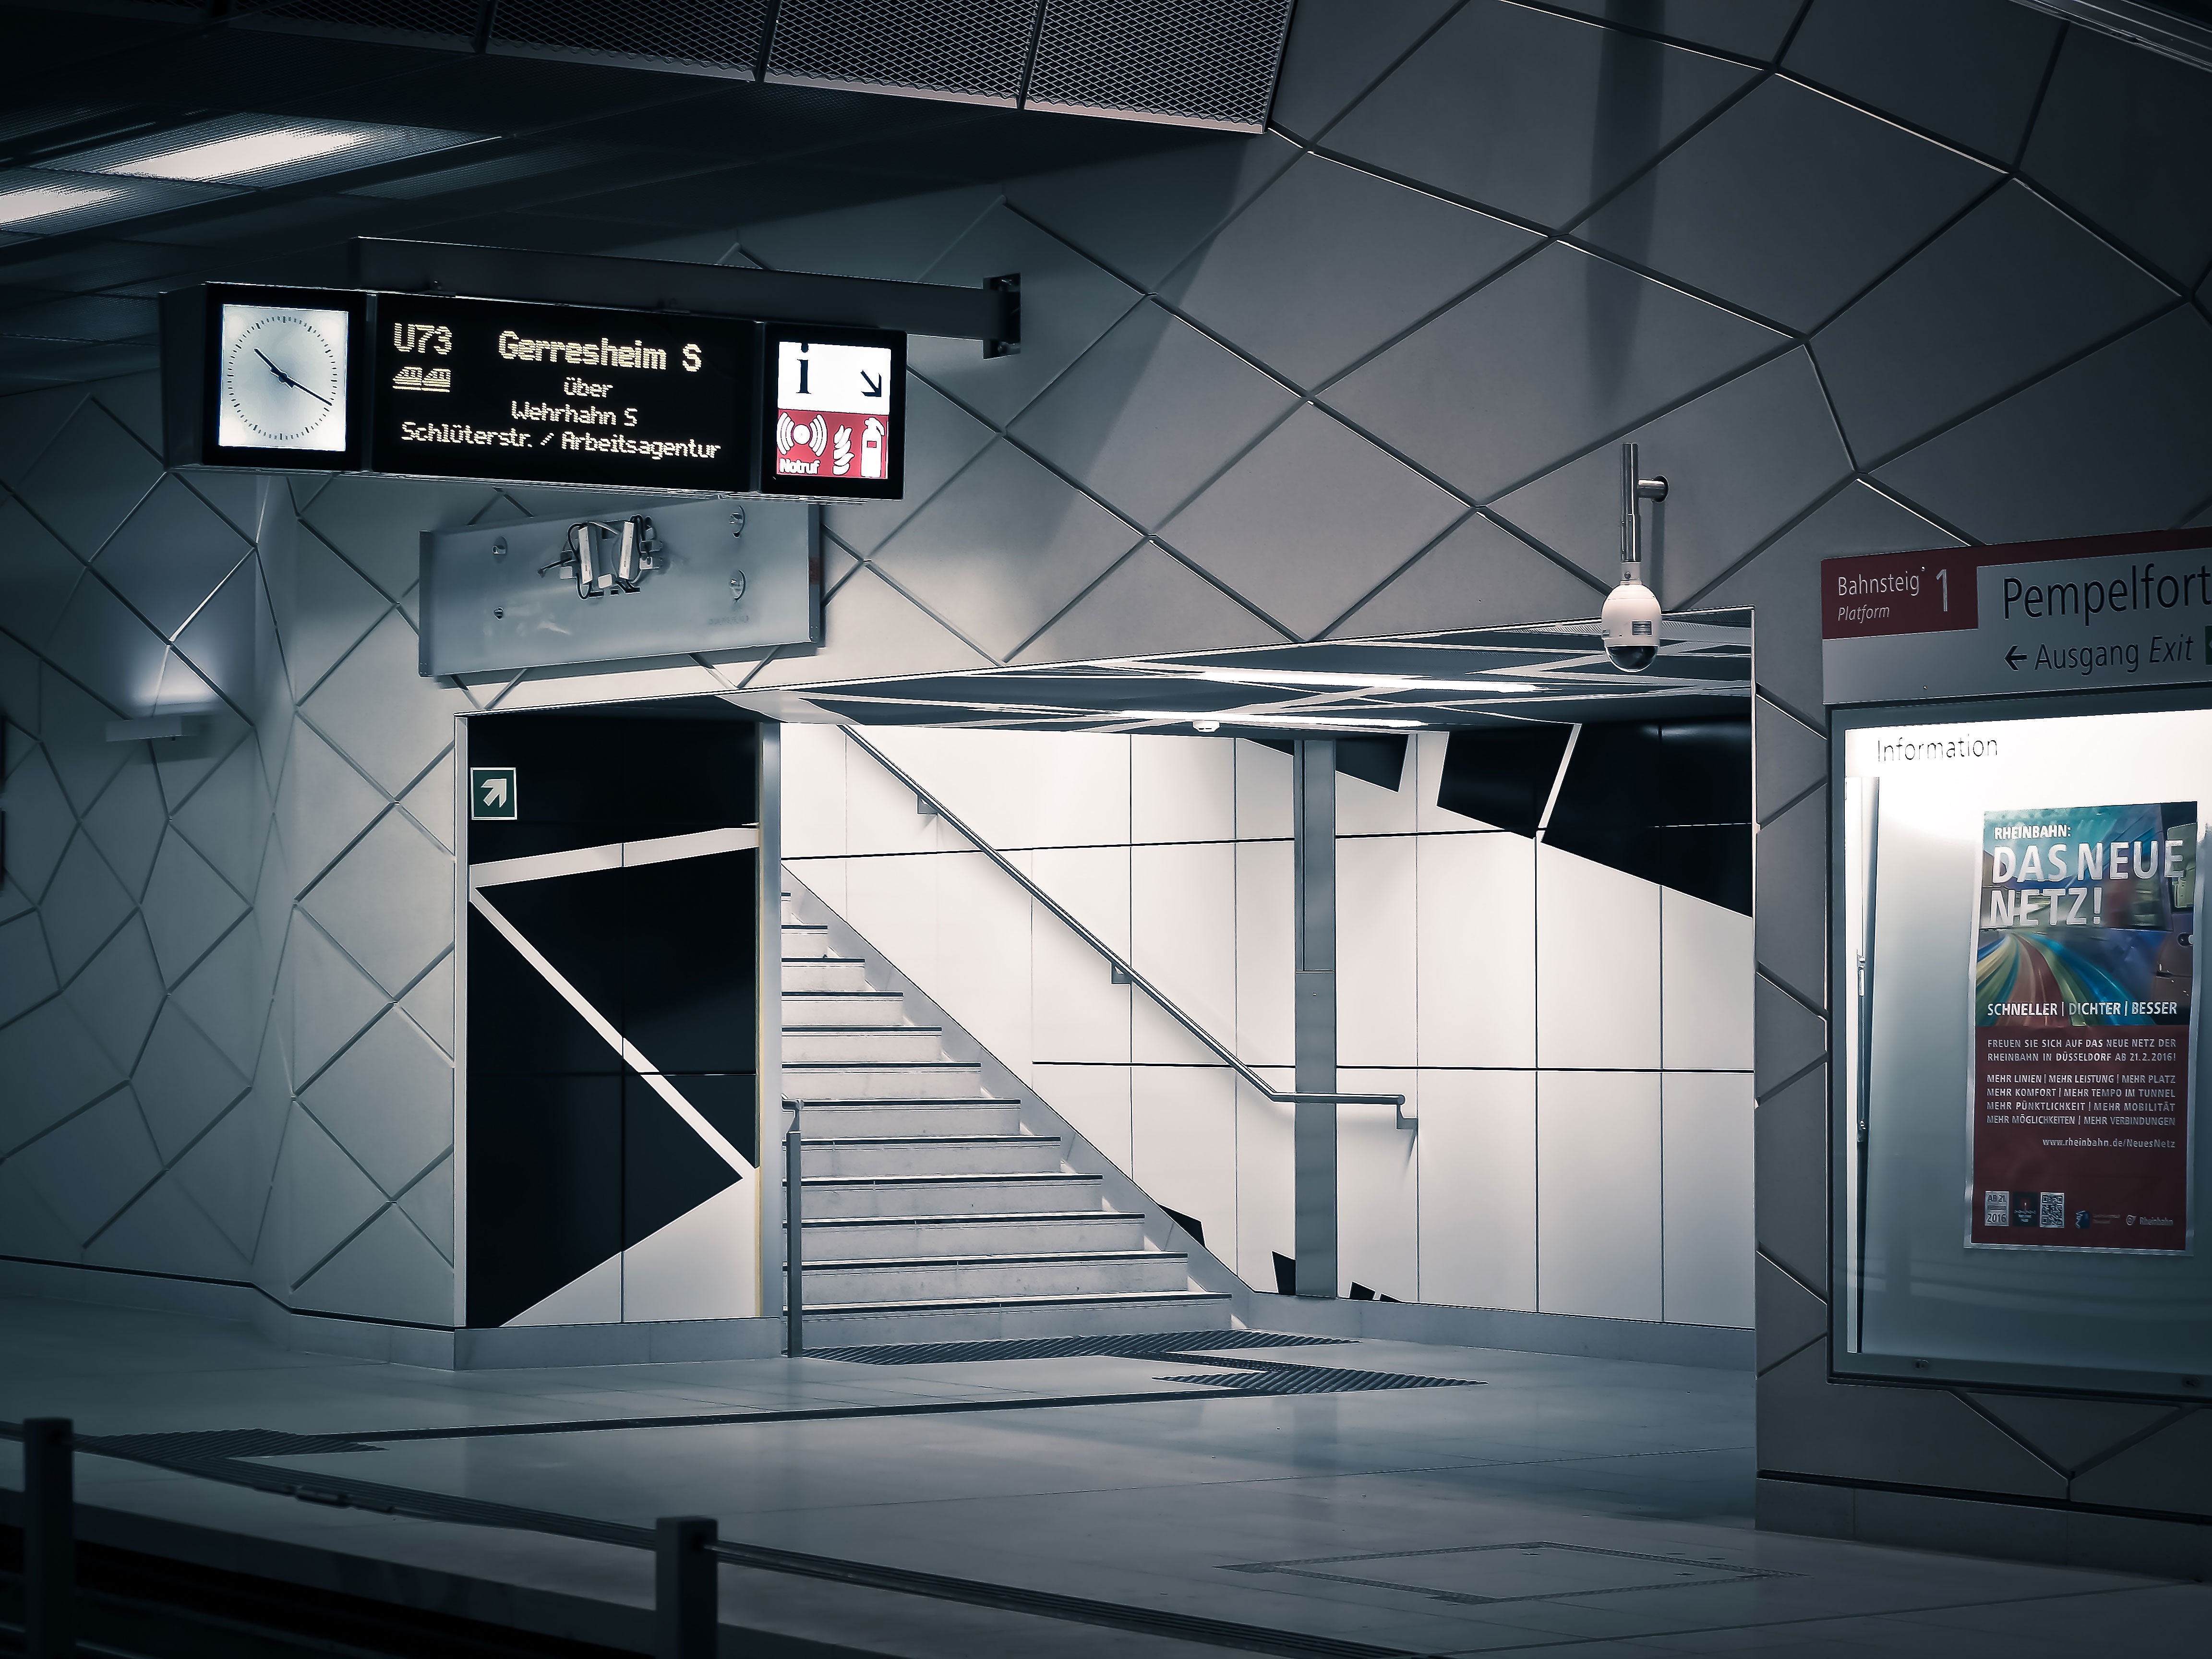
light, architecture, structure, city, urban, train, subway, metro, platform, lighting, modern, public transport, passengers, stop, tourist attraction, railway station, screenshot, rail traffic, dusseldorf, sport venue